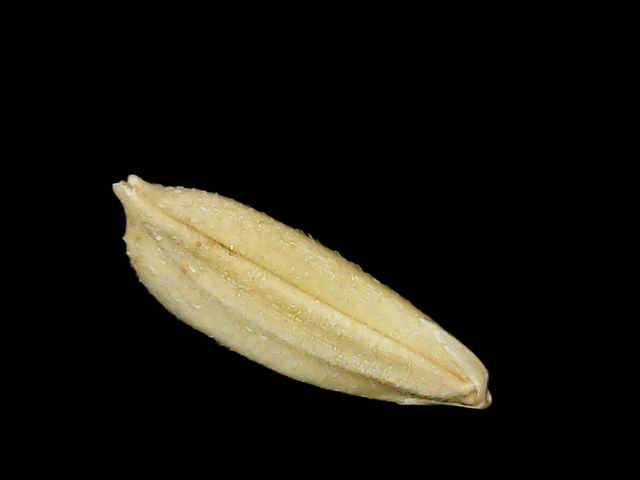
Rice variety: Bd30